Gordon MacMillan

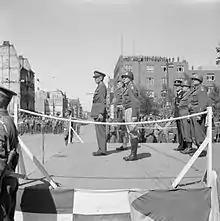
Lieutenant-General Brian Horrocks, GOC XXX Corps, Major-General Gordon MacMillan, GOC 51st Division, and Major General Charles H. Gerhardt, GOC US 29th Division, on the saluting base during the ceremony to mark the handover of Bremerhaven by British to American forces.

Once pronounced fit in November, MacMillan, whose rank of major-general was made temporary on 27 August 1944, became GOC of the 49th (West Riding) Infantry Division, succeeding Major-General Evelyn Barker, another fellow Staff College student who was promoted to become GOC of VIII Corps in place of O'Connor, who was being sent to India.